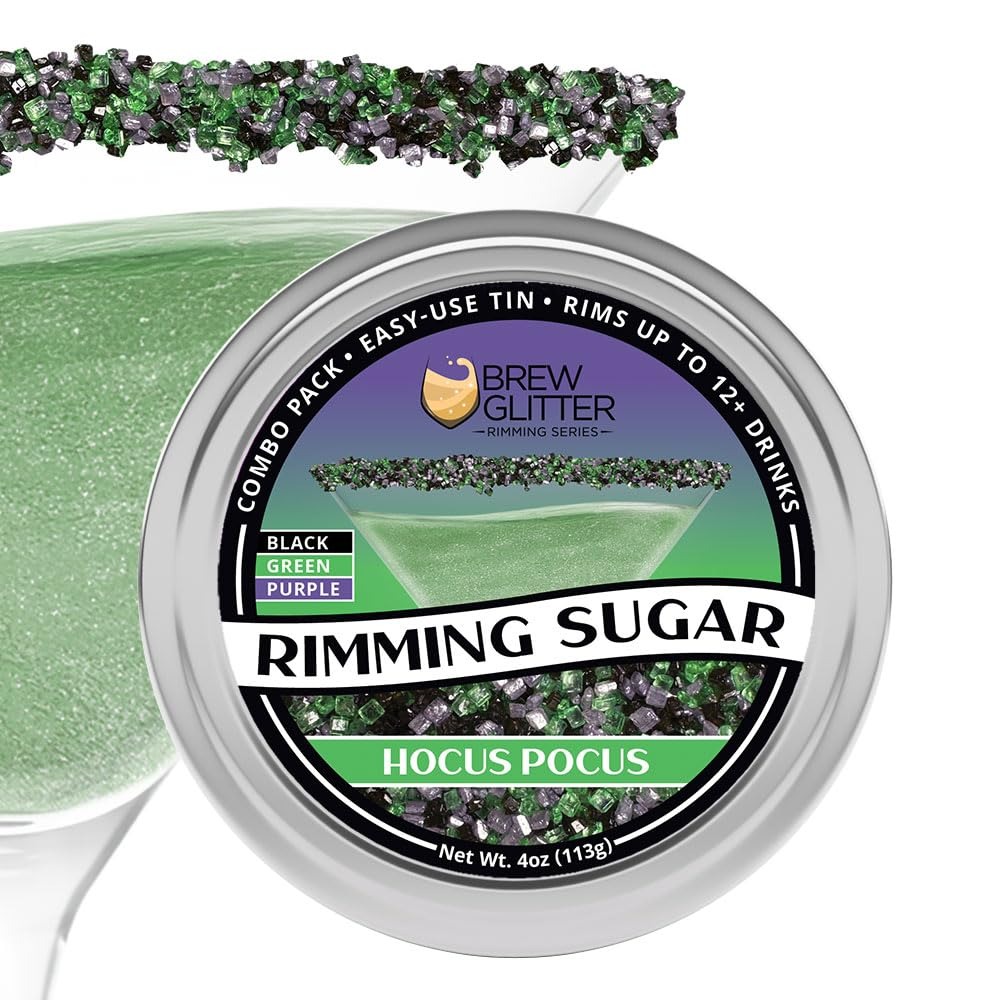
Item Name: Brew Glitter - Black, Green & Purple Hocus Pocus Rimming Sugar Combo (1x Bar Tin with 3, 1.3oz Pouches) Cocktail Garnish for Mixed Drinks & Refreshments
Bullet Point 1: 🎃👻 Made specially for the Halloween season, Hocus Pocus rimming sugar is a combination of black, green and purple! (1x, 1.3oz pouch of each color)
Bullet Point 2: ✡️ Bakell uses only Kosher certified, premium ingredients in all Cocktail Rimming Sugars.
Bullet Point 3: 🛡️ Bakell prioritizes your health by carefully selecting the highest quality ingredients, to create the safest and best product on the market. Our rimming sugars are gluten free, dairy free, GMO free and vegan.
Bullet Point 4: 🥫 Our rust and corrosion resistant aluminum tin means that you can be worry free of contaminants. Wide-mouth design for easy application of sugar rimmer.
Bullet Point 5: 🍸 Rim the top of your favorite drinks such as mojitos, martinis or even rim your cup of coffee.
Bullet Point 6: 🎉 Perfect for parties, holidays, birthdays, weddings, graduations, cocktails, mocktails, beer, garnishes, juice, teas, lemonade, coffee, & more!
Bullet Point 7: 🌿 We are the only edible glitter company whose products are made in the USA at SQF III, GMP, Halal, & Kosher certified facilities, & are nut free, gluten free, & vegan.
Product Description: Our Halloween themed Hocus Pocus Cocktail Rimming Sugar is perfect for garnishing the rim of your glass with a spooky sweetness and the perfect mix of Black, Green and Purple crystals. Our Halloween sugars are perfect for pairing with Brew Glitter or Brew Dust to create the masterpiece spirit of your choice! Brew Glitter's cocktail rimming sugars create an aesthetically pleasing drink and adds a complimentary sweet accent to your beverages. With a variety of different colors and mixes, our cocktail rimming sugars are a fit for any occasion. Cocktail Rimming Sugar simply sticks onto wet surfaces. Once you prep the surface of the glass with juice or a similar liquid, apply the desirable amount of rimming sugar around your glass and impress your guests with a fun and eye-popping cocktail.
Value: 4.0
Unit: Ounce

Price: 12.98